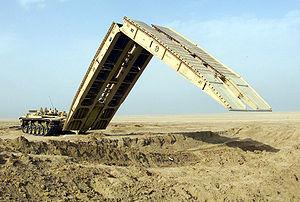
Le char M60 Patton est un char de combat principal américain de deuxième génération développé à partir du char M48A2. Il fut massivement utilisé durant la guerre froide par les États-Unis et leurs alliés et reste encore largement utilisé aujourd'hui, bien qu'il ait été remplacé aux États-Unis par le M1 Abrams.
Les équipes de pontonniers sont des unités du génie militaire chargées de mettre en place, sur des cours d'eau, des ponts afin de permettre le franchissement de ceux-ci par les armées.